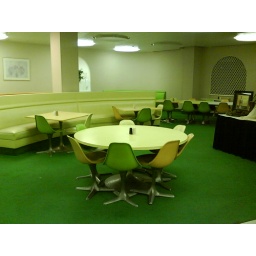
Vintage in Ohio - 70s Design...neon green carpet, chairs and yellow